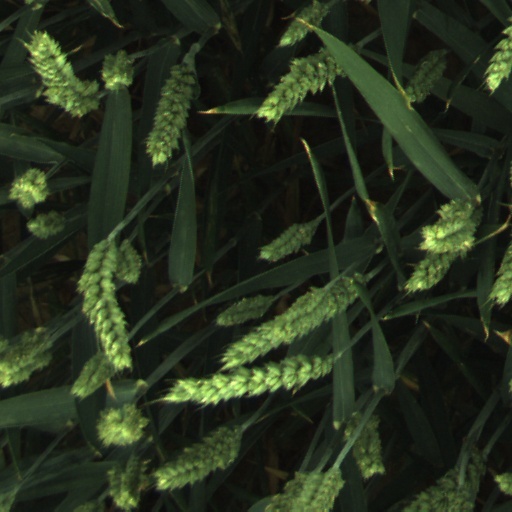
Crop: wheat